Guancheng, Zhengzhou

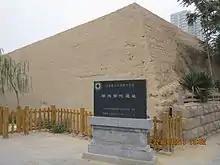
Ruins at Shang Dynasty City

The ancient Shang Dynasty city of existed within the location of the present-day Guancheng Hui District. Dating back to sometime between 1600 BCE and 1100 BCE, the location of Ao's ruins now lie within Shang City Park.